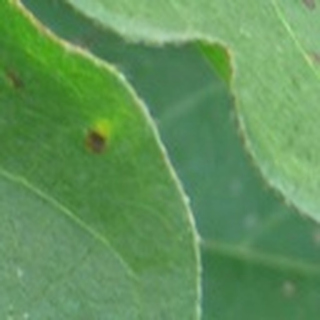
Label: cotton_target_spot